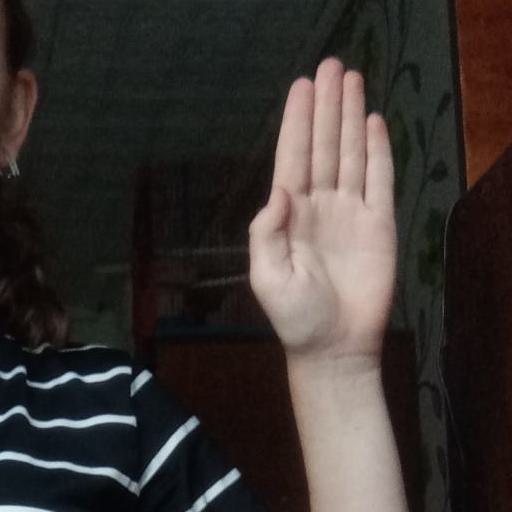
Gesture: stop